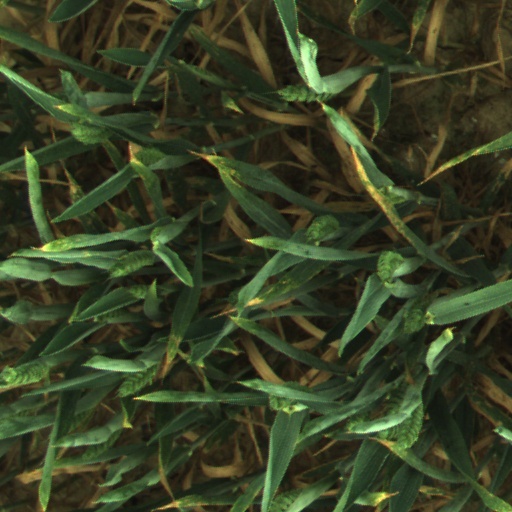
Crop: wheat